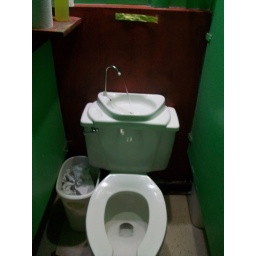
The water from the sink that you wash your hands in flushes into the toilet tank.